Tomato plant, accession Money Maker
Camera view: vertical (180 deg); turntable rotation: 180 degrees
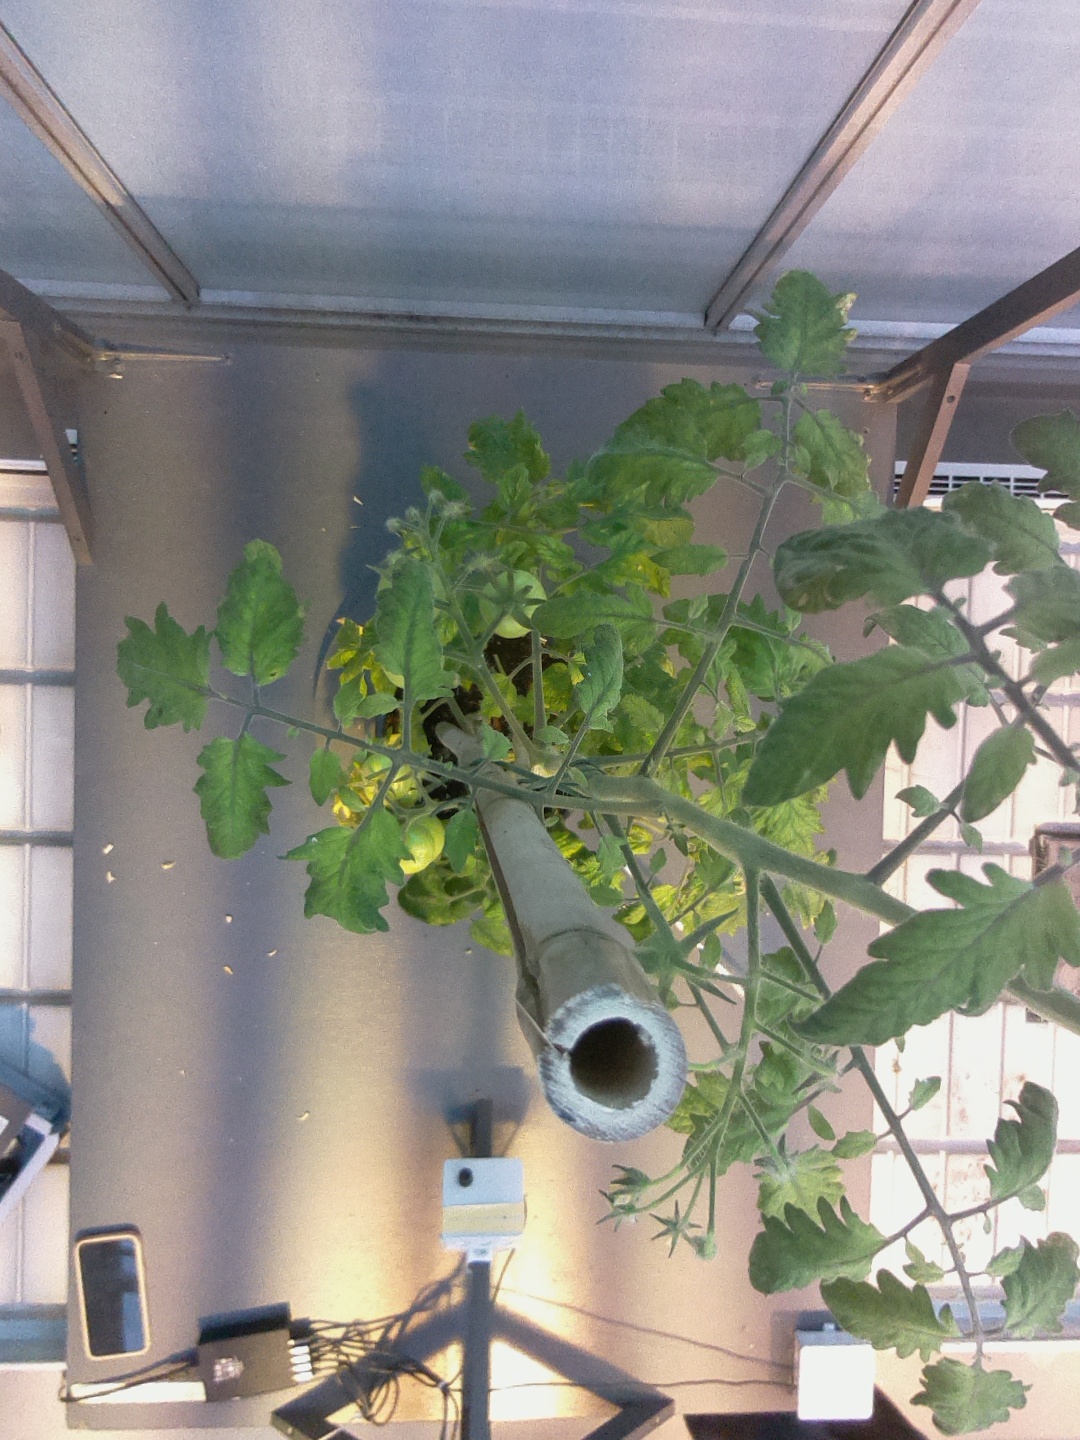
BBCH growth stage 75: 50%-60% of final fruit size